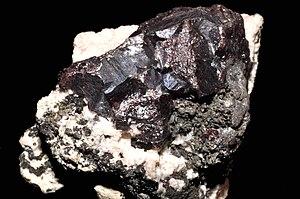
Cristaux de Proustite appelé aussi argent-rouge